Big Ass Spider!

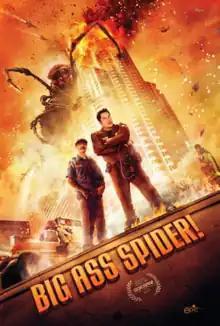
Theatrical release poster

Big Ass Spider! is a 2013 science fiction action film directed and edited by Mike Mendez. The film tells the story of a bug exterminator, who, with the help of a hospital security guard and the military, battles a giant spider that goes on a rampage in Los Angeles.